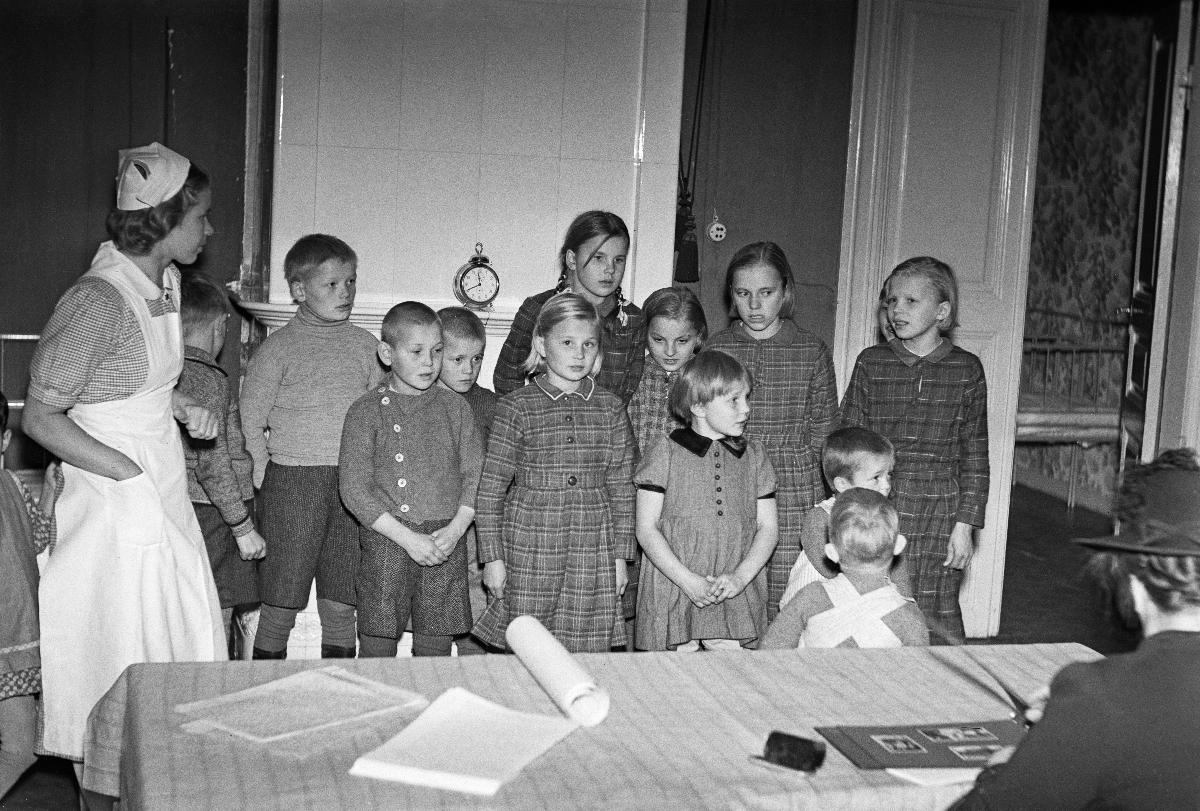
Savijärven lastenkoti
Savijärvi barnhem; Savijärvi orphanage
sisällön kuvaus: Lapsia Savijärven lastenkodissa Sipoossa lokakuussa 1940. content description: Children in Savijärvi orphanage in Sipoo October 1940. innehållsbeskrivning: Barn i Savijärvi barnhem i Sibbo oktober 1940.
Kuvaaja: Sundström, Hugo, kuvaaja
Vuosi: 1940
Paikka: Suomi, Uusimaa, Sipoo
Aiheet: HBL; lapset (ikäryhmät); lastenkodit; ryhmäkuva; children (age groups); children's homes (child welfare institutions); barn (åldersgrupper); människor; barn; barnhem; gruppbild; people; children; orphanages; group picture